Zod (DC Extended Universe)

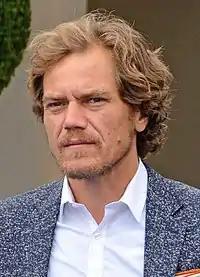
Michael Shannon in 2015

American actor Michael Shannon was cast as Zod for "Man of Steel" (2013), a reboot of the Superman film franchise that would eventually become the first entry into the DC Extended Universe (DCEU). Viggo Mortensen and Daniel Day-Lewis were also considered for the role. Director Zack Snyder stated, "Zod is not only one of Superman's most formidable enemies, but one of the most significant because he has insights into Superman that others don't. Michael is a powerful actor who can project both the intelligence and the malice of the character, making him perfect for the role". When screenwriter David S. Goyer was asked about why Zod was chosen as the villain, he stated, "The way [Christopher] Nolan and I have always approached movies as well is you never say, 'Hey, which villain would be cool for this movie?' You start with the story first. What kind of story? What kind of theme do you want to tell? So we worked that out. Then, usually the villain becomes obvious in terms of who's going to be the appropriate antagonist for that. When you guys see the movie, the only villain we could've used was Zod and the Kryptonians. I mean, when you see what the whole story is, nothing else would have even made sense".